Europa-Institut

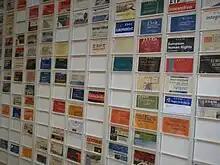
Some of the periodicals available at the Europa-Institut's library

Since 1972, the Europa-Institut holds one of 52 European Documentation and Information Centers (EDC) in Germany and forms part of a network of 600 EDZs worldwide. The goal of the EDCs is to make available to the public (both in and outside the university system) information on the European Union and its policies and to support the research and teaching of the European integrational process.